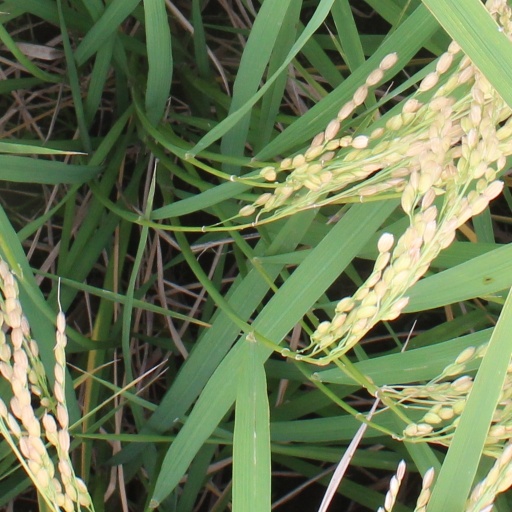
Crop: rice